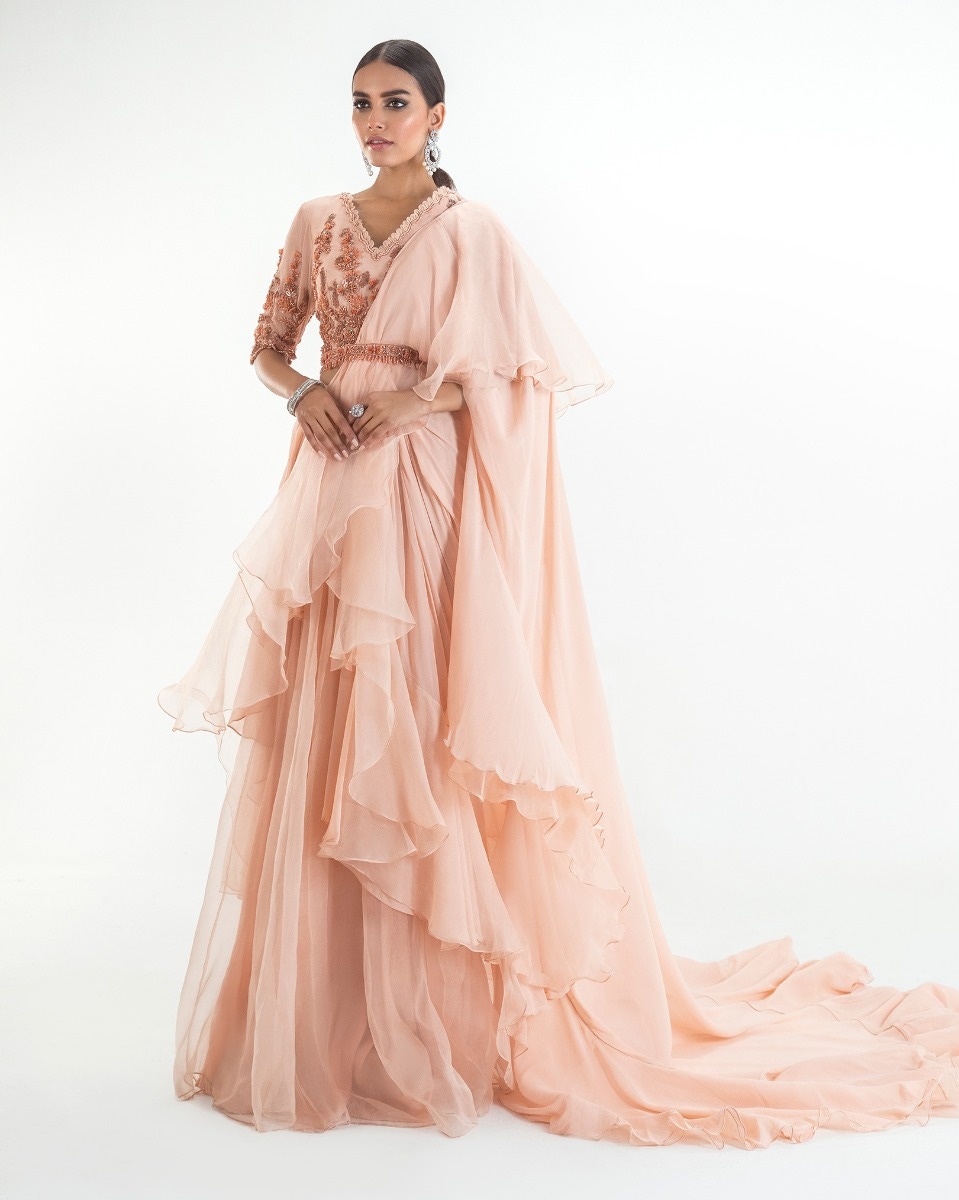
peach ruffle layer chiffon gown